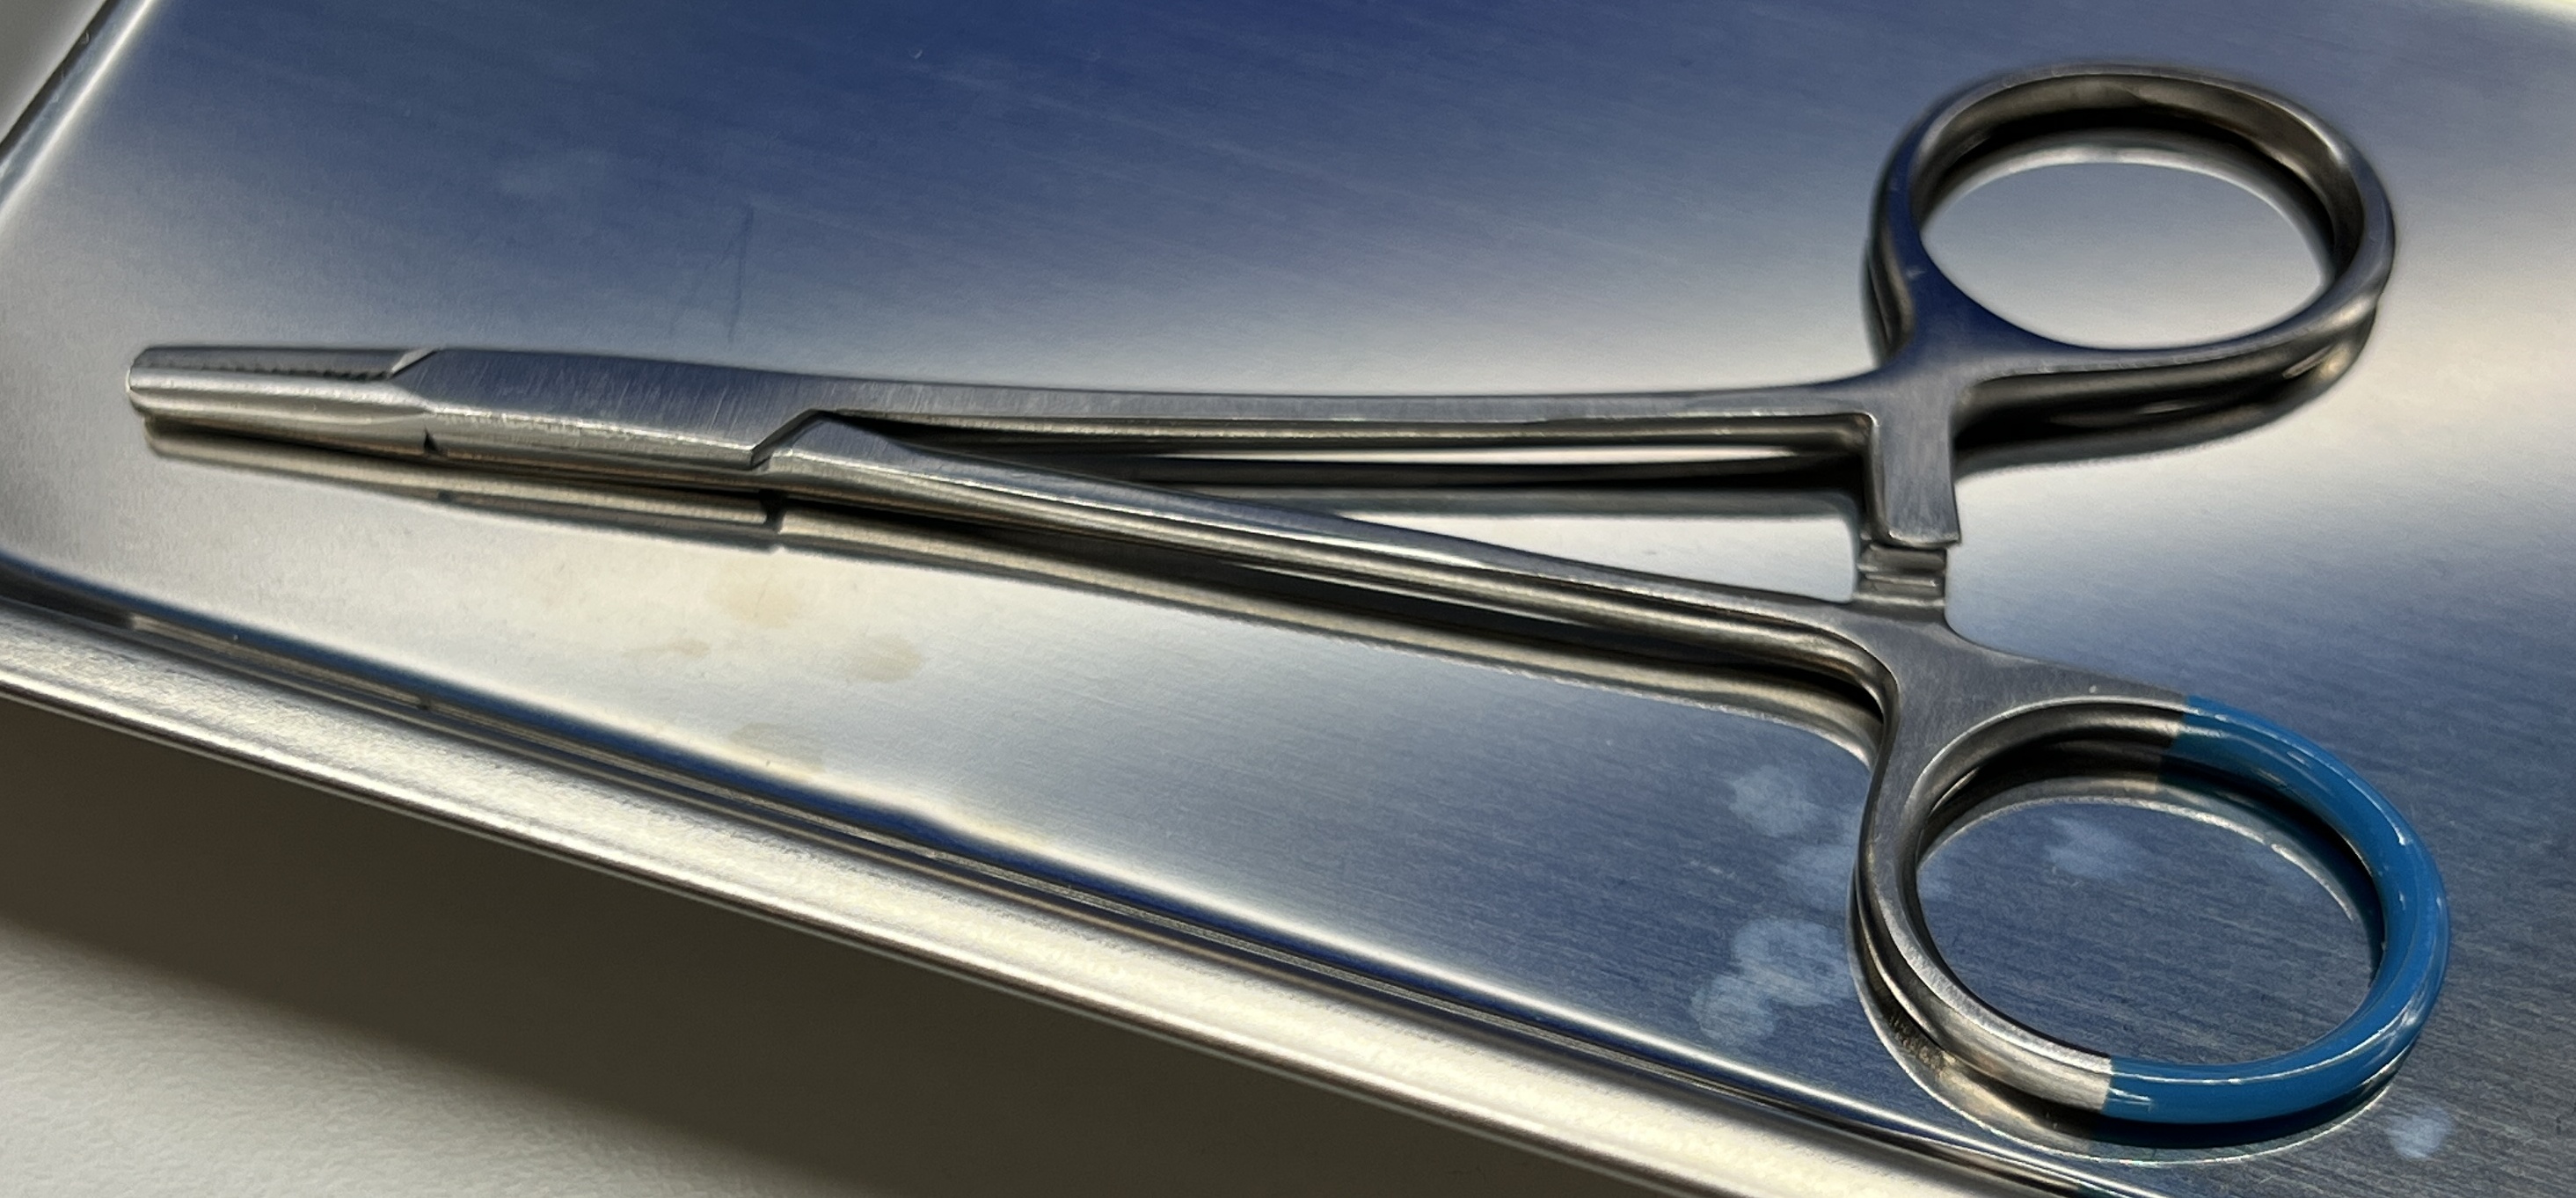
Hinged instrument state: closed